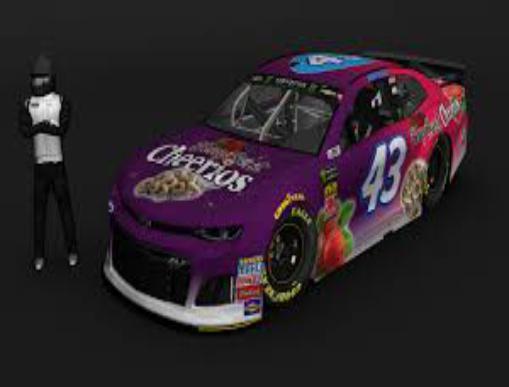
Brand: Berry Burst Cheerios
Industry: Food